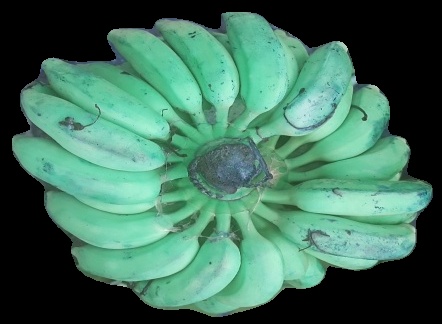
Variety: elakki-bale
Grade: grade2